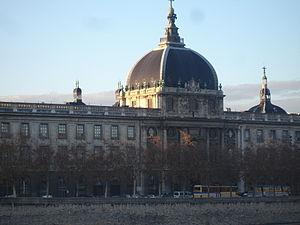
Lyon
Le quai Jules-Courmont est un quai situé sur la rive droite du Rhône dans le 2ᵉ arrondissement de Lyon, en France.
Les berges du Rhône ou quais du Rhône sont un ensemble de voies bordant le Rhône à Lyon.
L'Hôtel-Dieu de Lyon est l'un des plus grands bâtiments de la presqu'île de Lyon. Il est construit en bordure ouest du Rhône, dans le quartier de Bellecour. Ce n'est pas le premier hôpital lyonnais. Son rôle hospitalier lui a été dévolu par un autre établissement, créé en 542. L'hôpital Notre-Dame de Lyon, sis à Saint Paul, successivement appelé Notre-Dame du Pont, Notre-Dame de la Graneterie, Notre-Dame de la Saunerie et Hôpital Saint- Eloi et qui disparait vers la fin du XVᵉ siècle. En 2007, il a été décidé de transférer ses services dans d'autres établissements afin de pouvoir louer son bâtiment et son site exceptionnels. De 2010 à 2015, le bâtiment resta désaffecté, et d'importants travaux sur environ trois ans pour une utilisation hôtelière, muséale et également pour accueillir la cité de la gastronomie. Il ouvre en juin 2019.